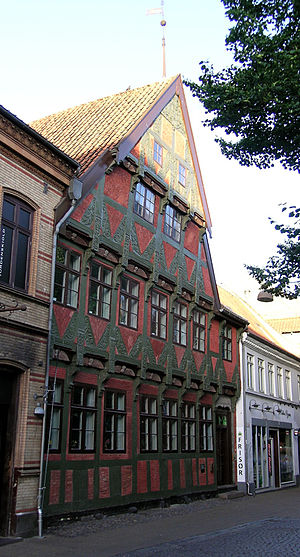
Kolding / Politik / Forordninger, privileigier og rådmænd i middelalderen
Borchs Gaard
Kolding er en fjordby i Sydjylland og er med sine 61.121 indbyggere Danmarks 7. største by. Kolding er hovedby i Kolding Kommune og ligger i Region Syddanmark.